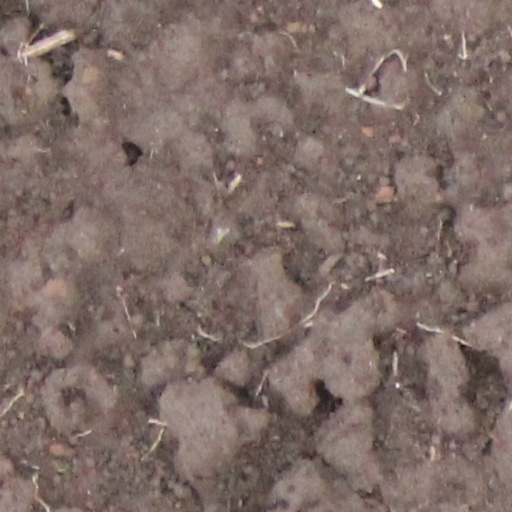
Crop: wheat